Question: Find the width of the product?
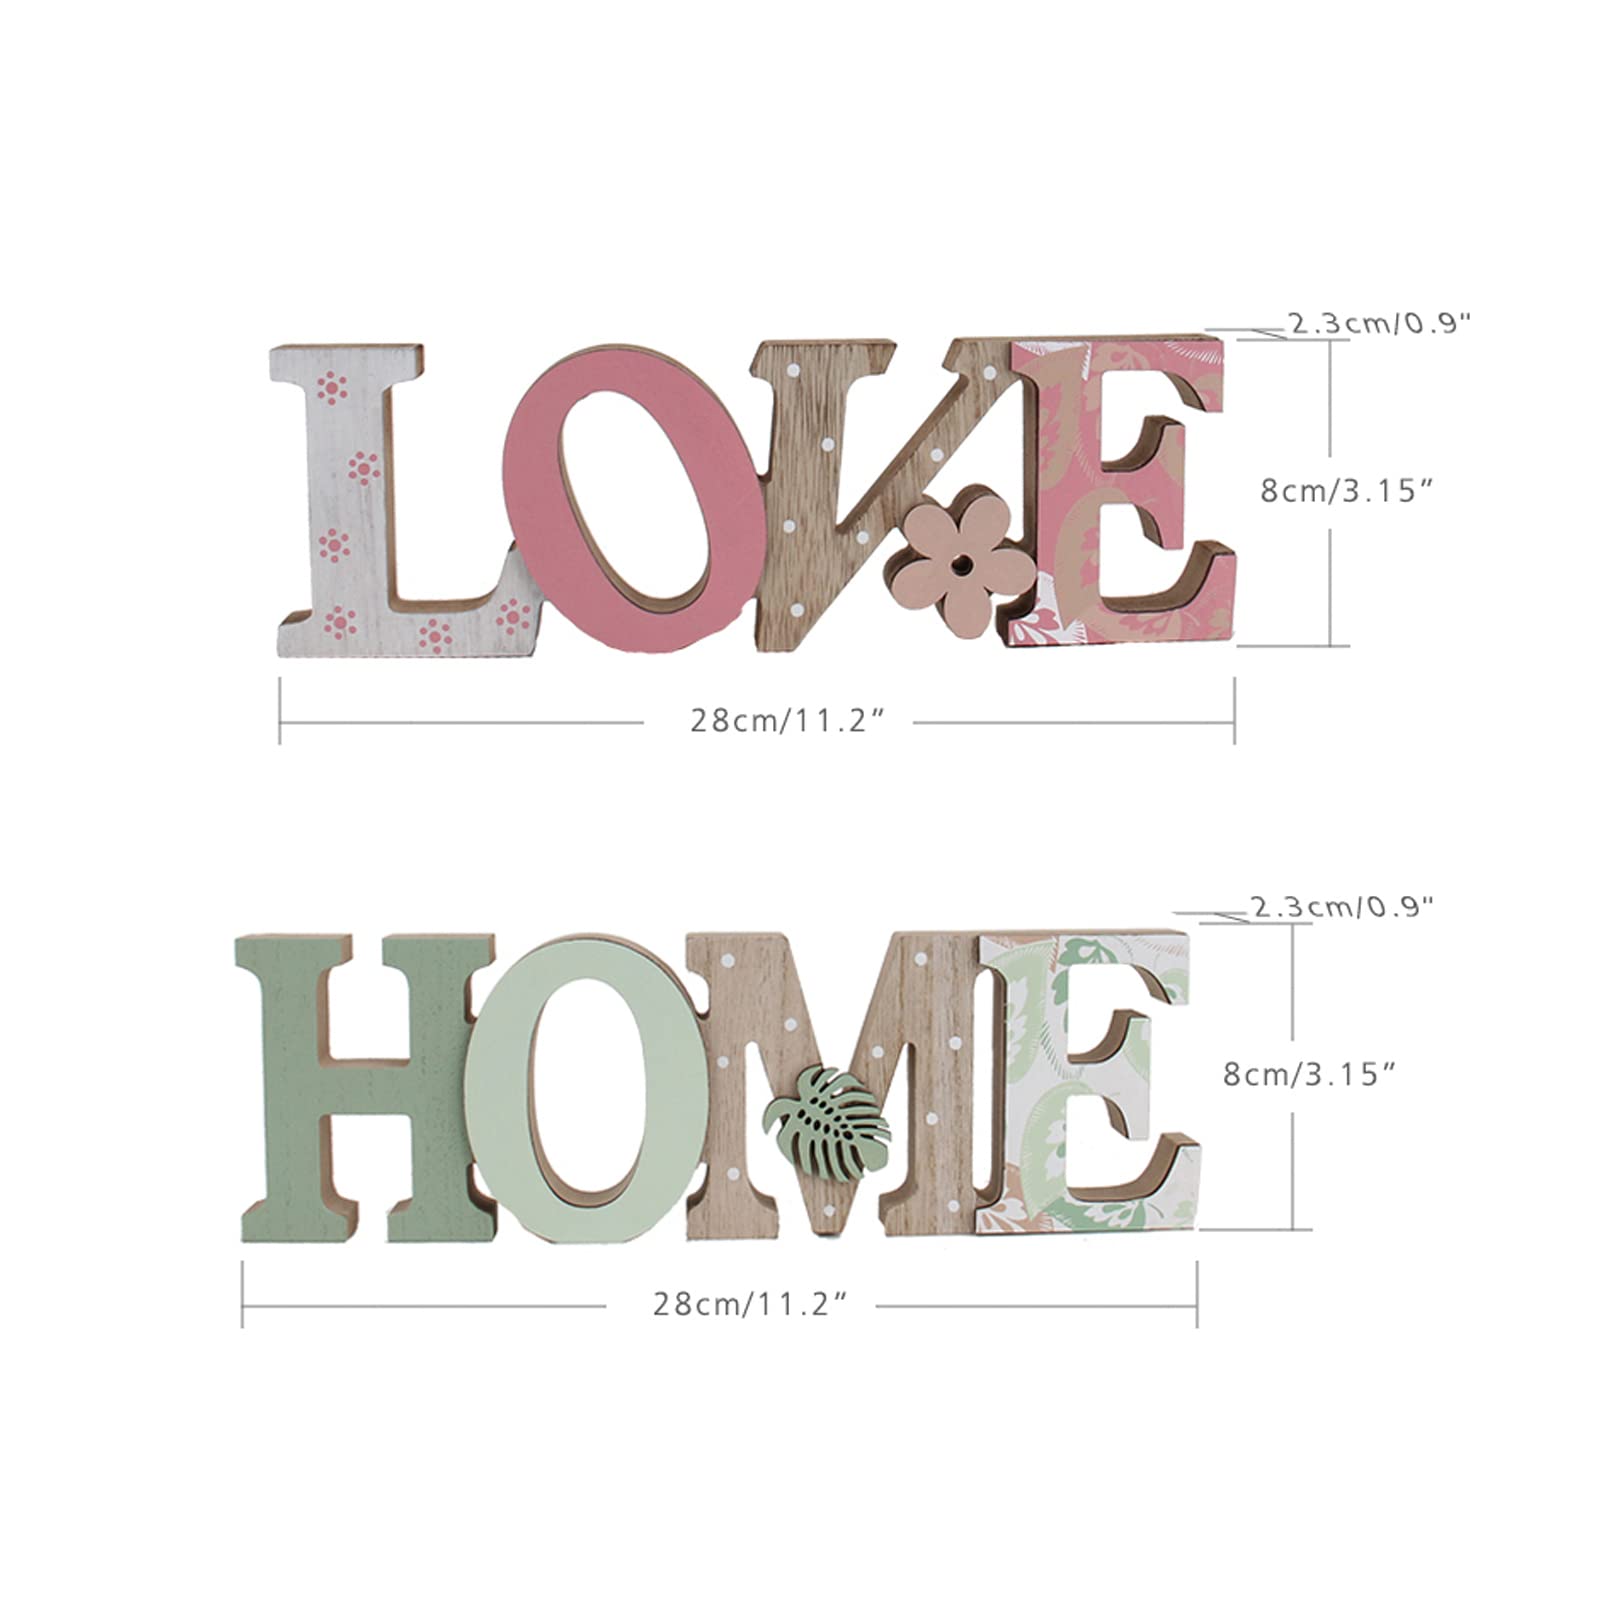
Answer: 28.0 centimetre